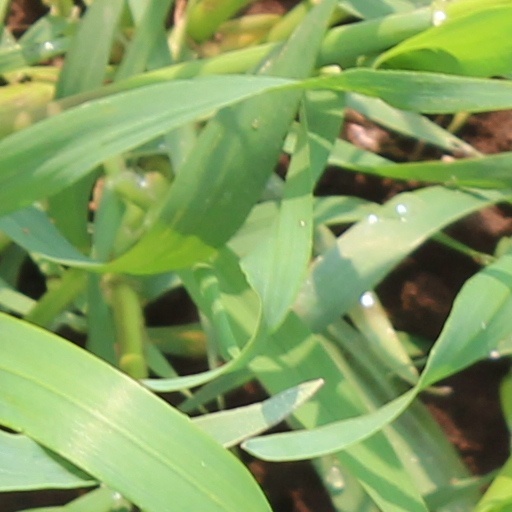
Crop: wheat